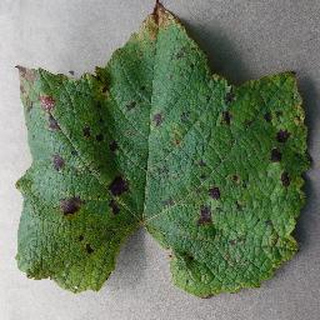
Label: grape_leaf_blight